Kings Priory School

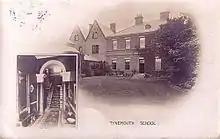
Postcard showing the headmaster's house, c. 1910

King Priory has a long-standing House System, which has continued into the new school in the "Chapter" format. All pupils are assigned to a house upon entry to the school; Provost, Hotspur, Barfleur, and Dunelm.